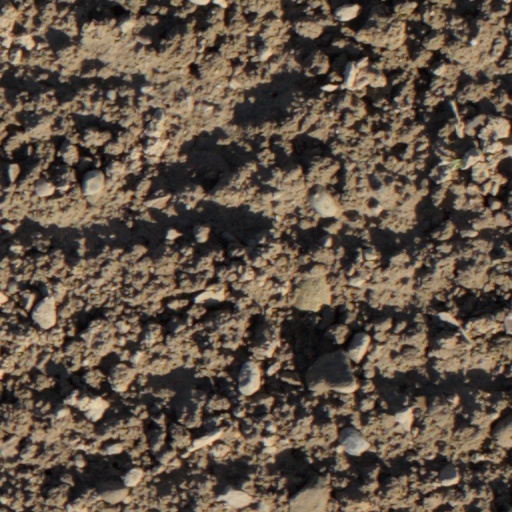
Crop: wheat